Gaius Valerius Flaccus (consul 93 BC)

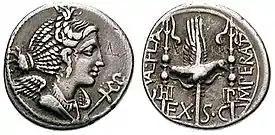
Denarius issued in 82 BC by Gaius Valerius Flaccus, depicting Victory

After Sulla emerged victorious, the senate authorized Flaccus to strike coinage to cover expenses for his final months in command. Many examples of this military issue have survived. In 82, to commemorate his victories, the mint in Massalia issued a denarius depicting a winged bust of Victory and a caduceus on the obverse. The reverse shows a legionary "aquila" flanked by military standards. The one on the left is marked with an H (for "Hastati", spearmen), the one on the right P ("Principes", also a term for spearmen). Below is , for "ex senatus consulto", "by decree of the senate". On the left appears , for the name "Caius Valerius Flaccus", with IMPERAT (for "imperator") on the right. Flaccus's coin is modeled after a Sullan type, and the symbolism of coins minted in Hispania and Gaul during the period frequently advertised "legitimacy and military success". The output has been estimated at 540,000 denarii coins.